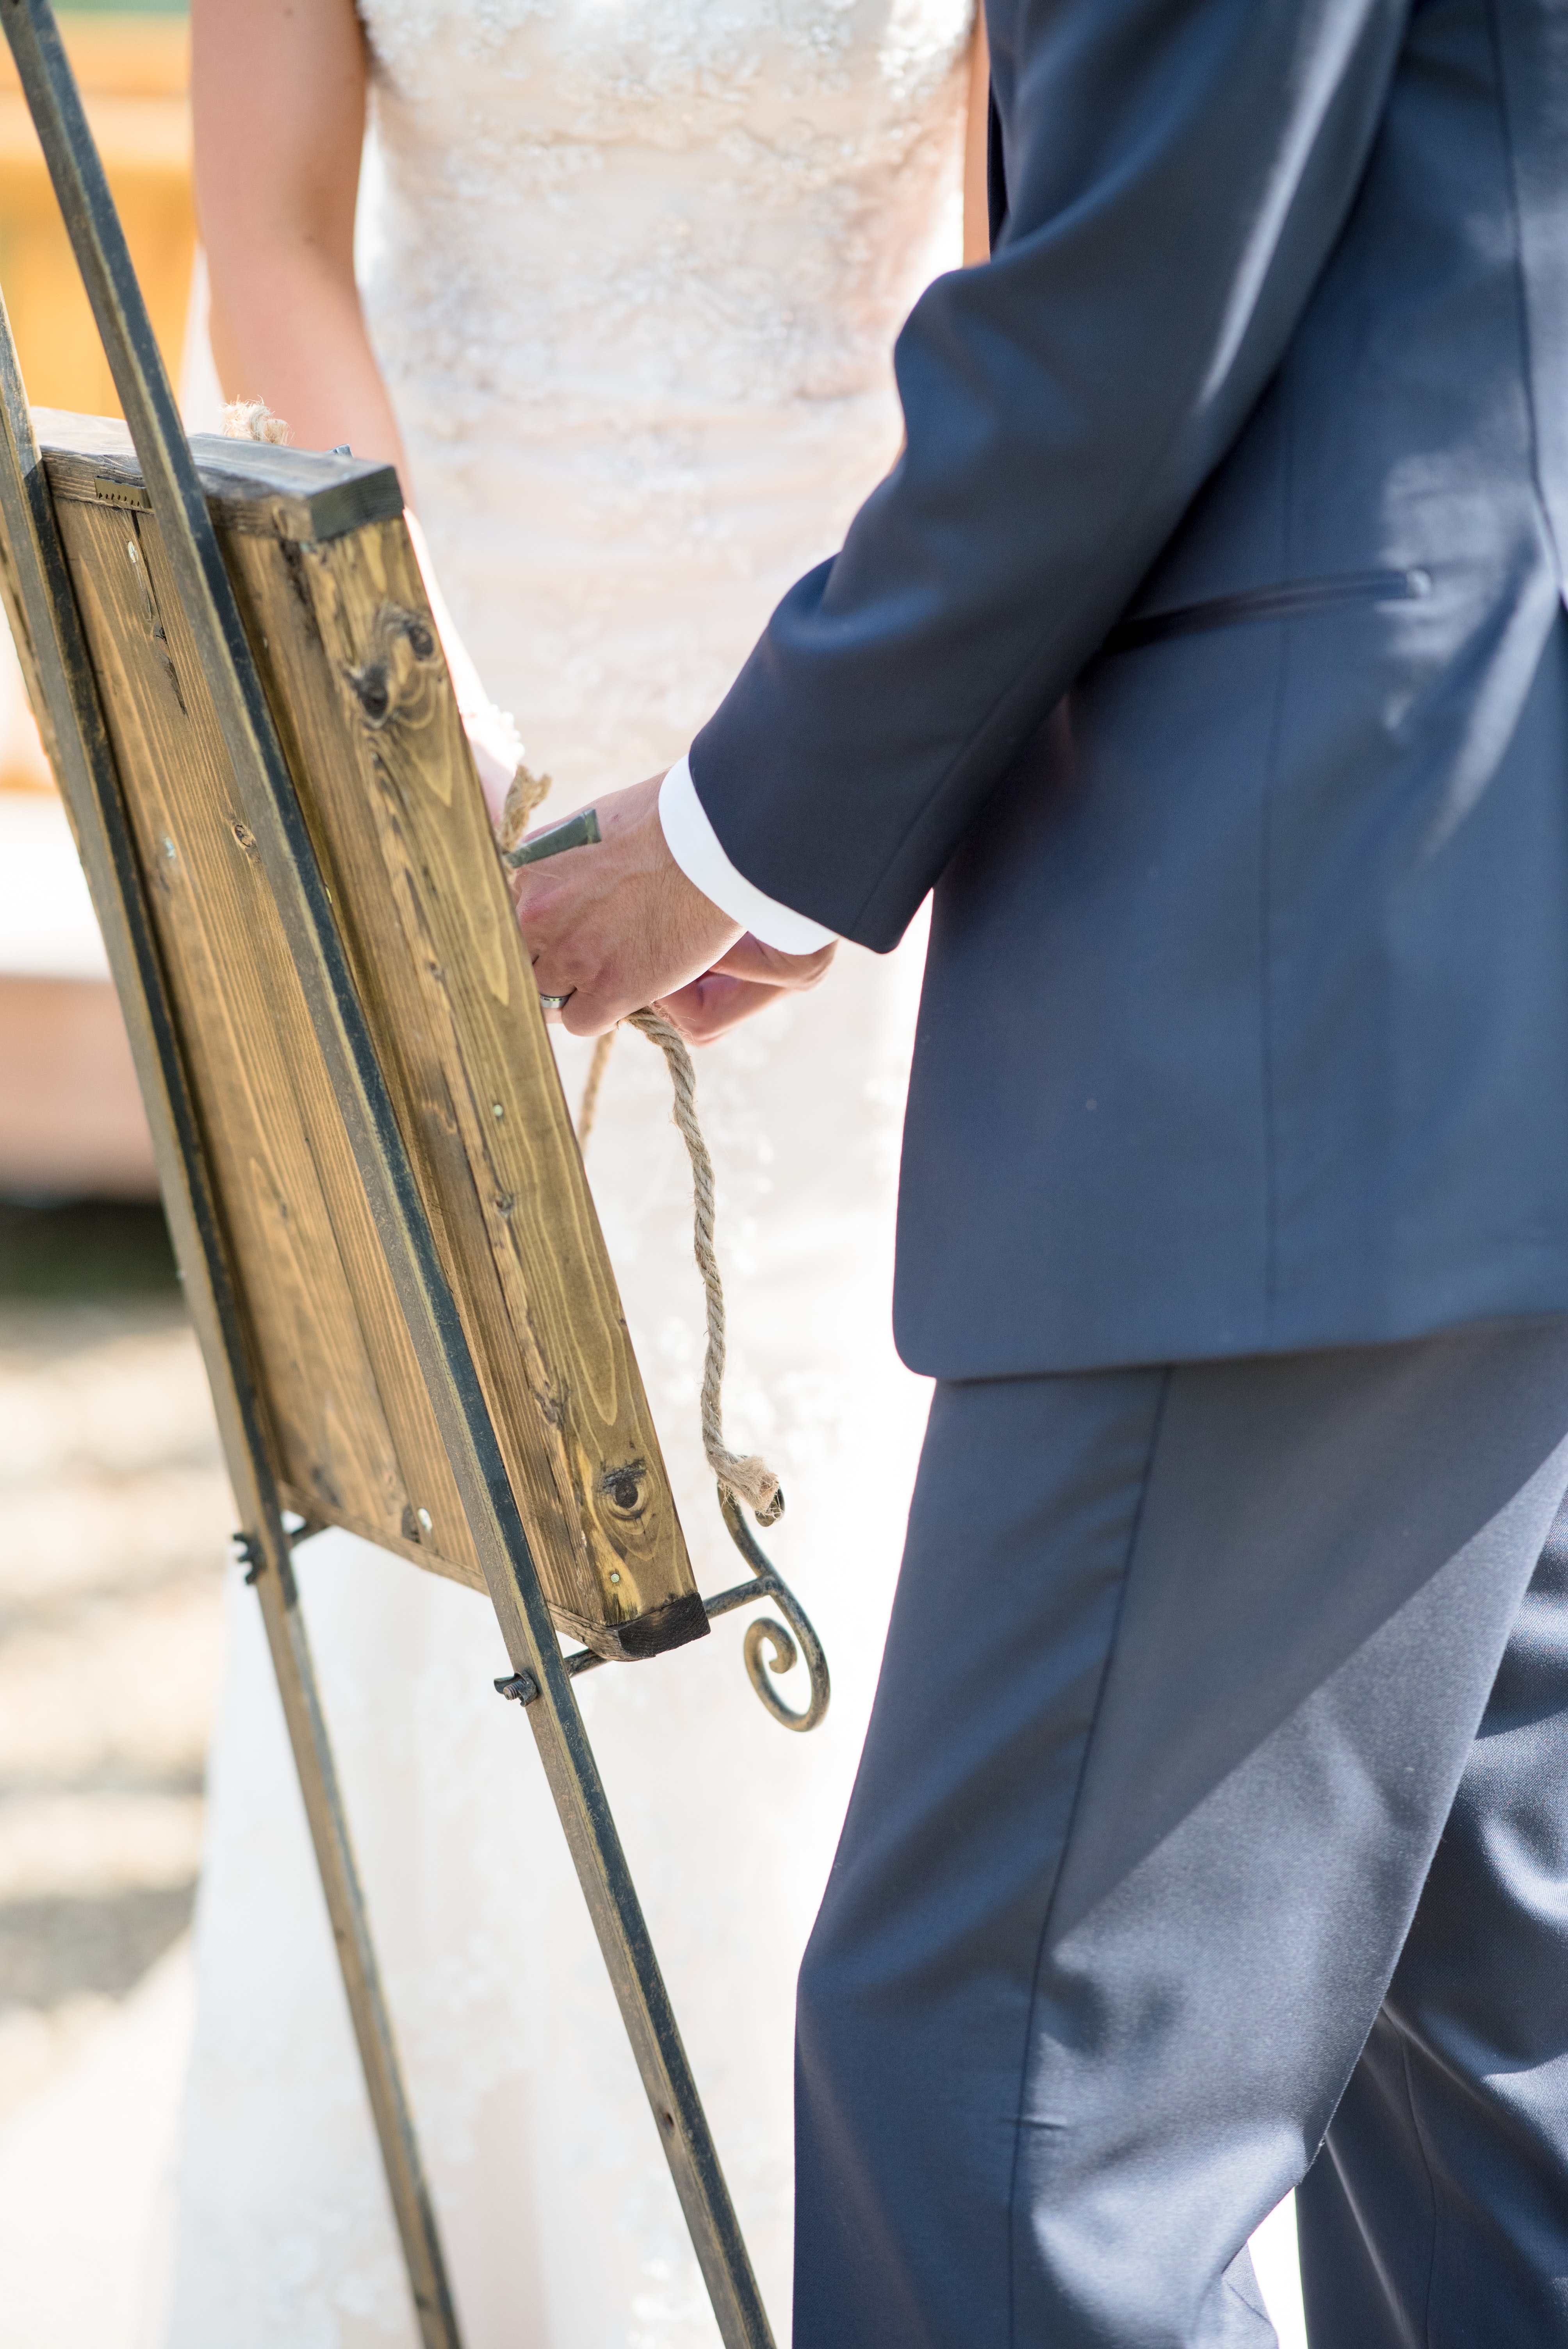
standing, hand, design, outerwear, textile, wood, suit, jacket